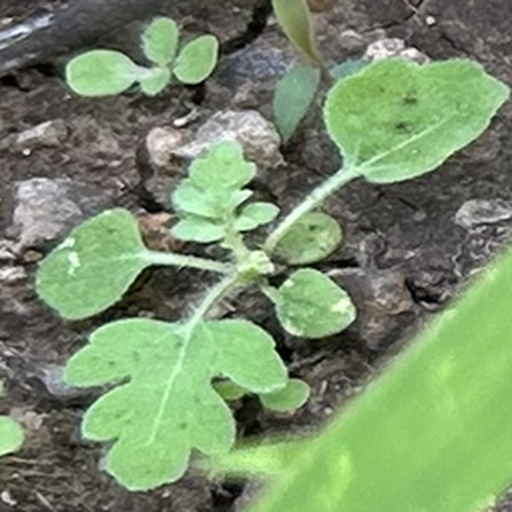
Weed species: Gajar_gavat_(Parthenium hysterophorus)